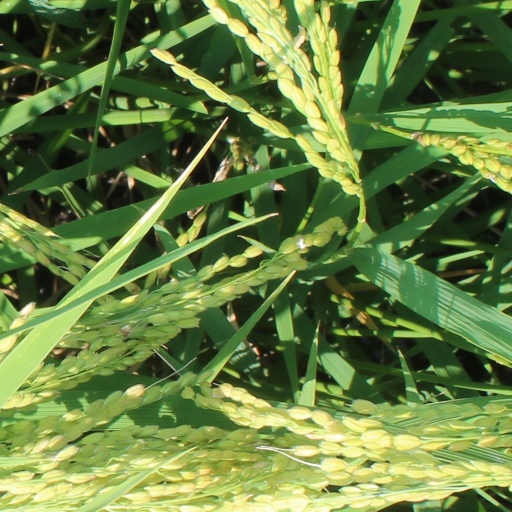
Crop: rice